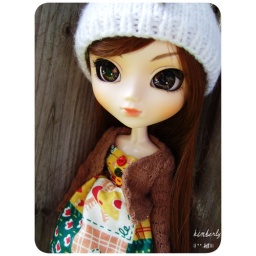
My rewigged Veritas. She's wearing a Kstarr wig, a hat by Princess Chuchi, and a dress by me =)